Question: What is the color of the woman's shirt?
Tambaya: Wana launi ne rigar matar?
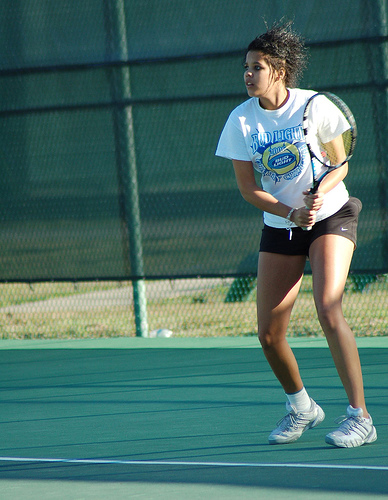
Answer: White.
Amsa: Fara.